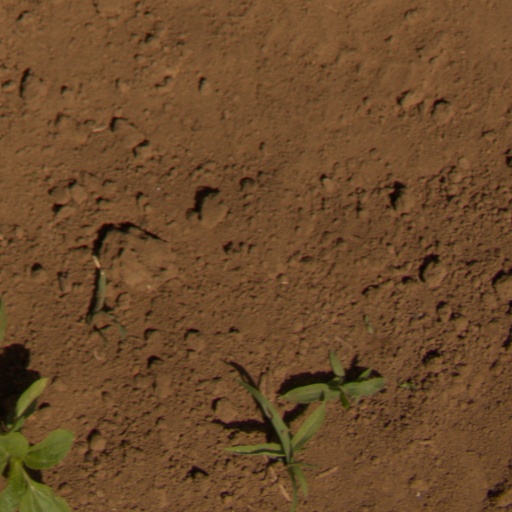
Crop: Jerusalem artichoke